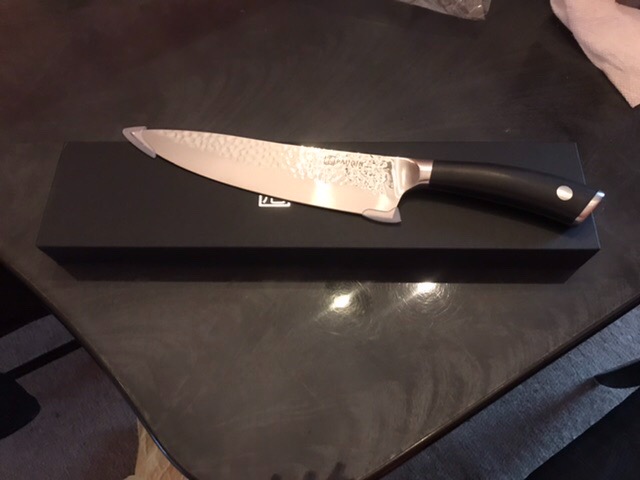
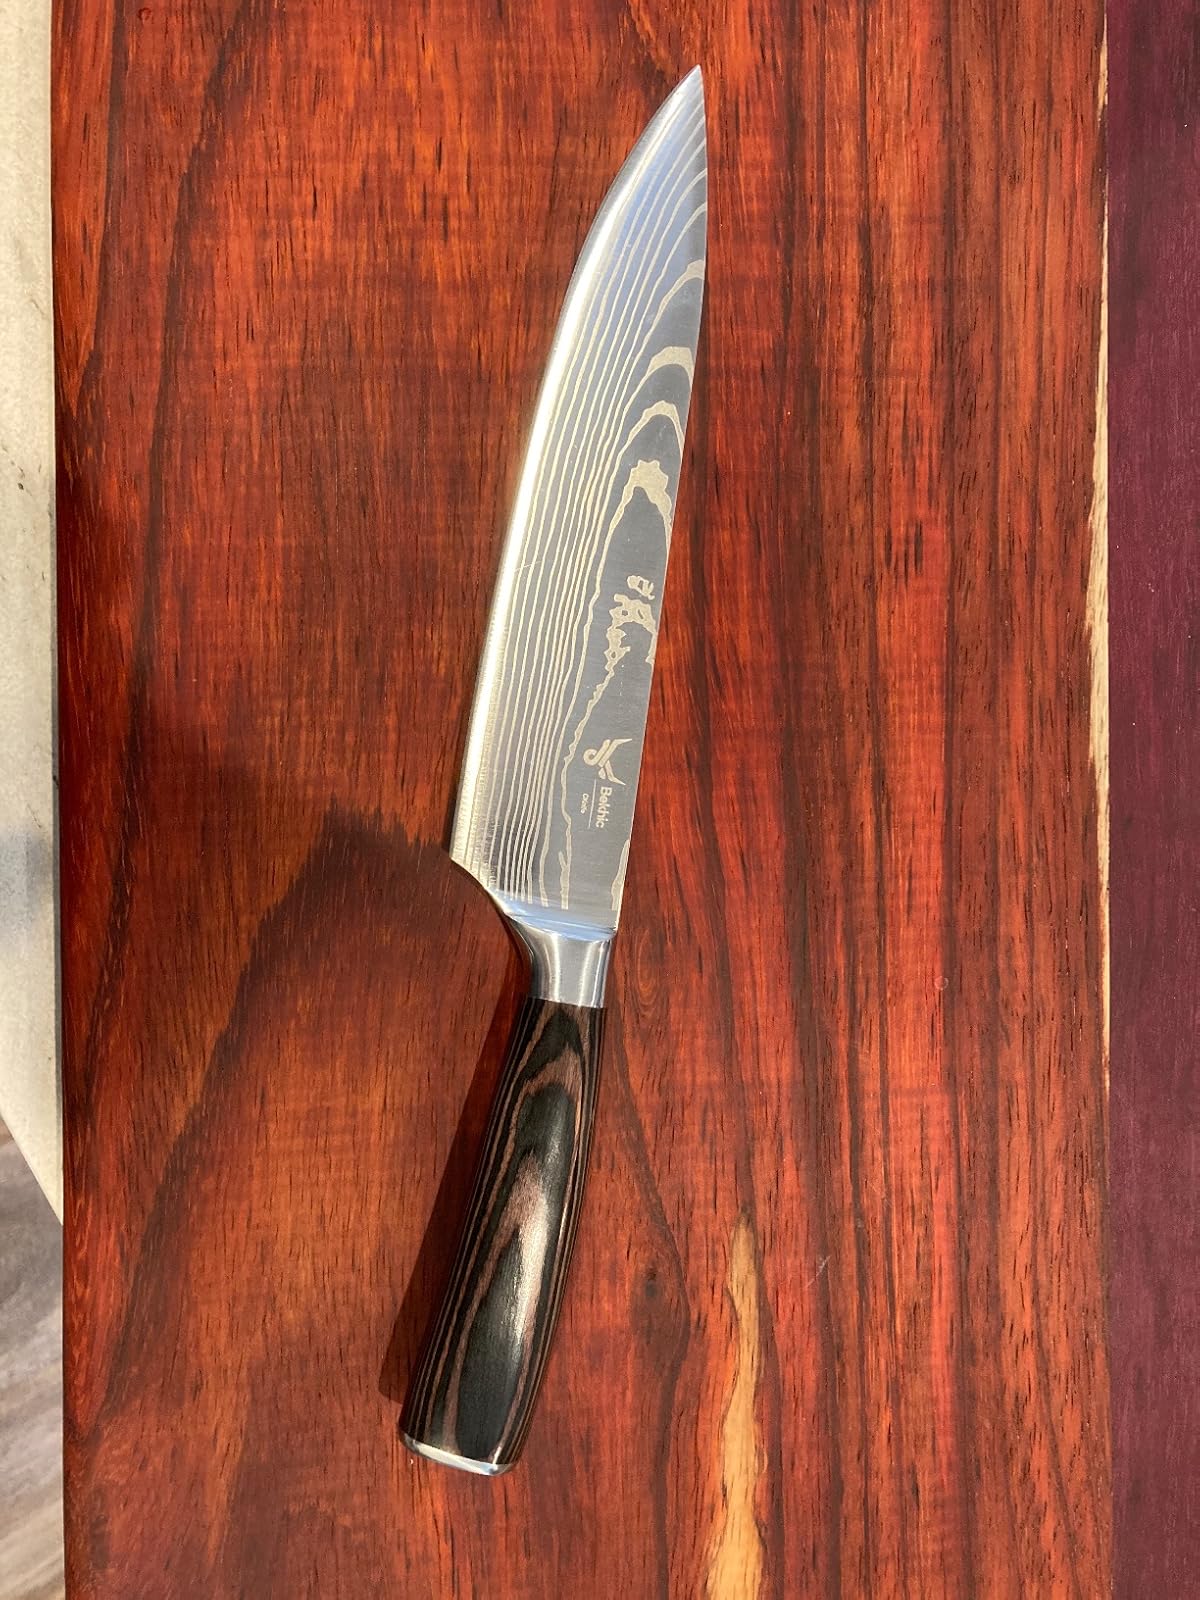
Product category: items_knife
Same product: no